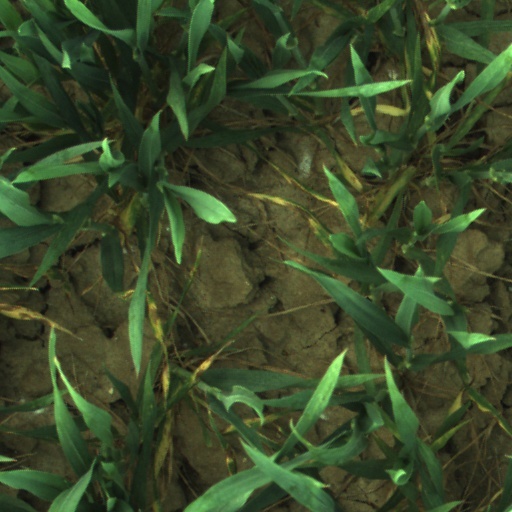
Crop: wheat